Flashtube

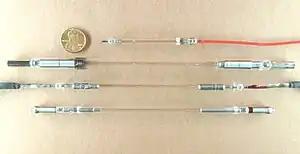
Flashtubes of various sizes for laser pumping. The top three are xenon flashtubes. The last one is a krypton arc lamp, (shown for comparison).

For low electrode wear the electrodes are usually made of tungsten, which has the highest melting point of any metal, to handle the thermionic emission of electrons. Cathodes are often made from porous tungsten filled with a barium compound, which gives low work function; the structure of cathode has to be tailored for the application. Anodes are usually made from pure tungsten, or, when good machinability is required, lanthanum-alloyed tungsten, and are often machined to provide extra surface area to cope with power loading. DC arc lamps often have a cathode with a sharp tip, to help keep the arc away from the glass and to control temperature. Flashtubes usually have a cathode with a flattened radius, to reduce the incidence of hot spots and decrease sputter caused by peak currents, which may be in excess of 1000 amperes. Electrode design is also influenced by the average power. At high levels of average power, care has to be taken to achieve sufficient cooling of the electrodes. While anode temperature is of lower importance, overheating the cathode can greatly reduce the lamp's life expectancy.